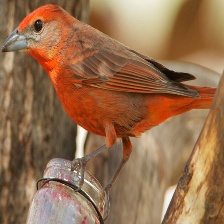
Species: HEPATIC TANAGER
Scientific name: PIRANGA FLAVA